Nationalisation of Northern Rock

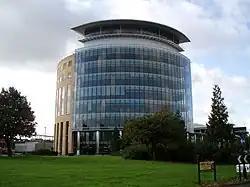
"The Tower", during the final stages of its construction in 2008.

At the end of July 2008 Northern Rock announced the first set of redundancies; 800 staff were made compulsorily redundant and a further 500 staff left under a voluntary redundancy programme. It aimed to halve its £100 billion loan book by either selling off mortgage assets to other lenders or by declining to offer new mortgages to existing customers.